William Oakley (footballer)

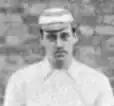
With Corinthians in 1894

William John Oakley (27 April 1873 — 20 September 1934) was an English footballer who, during the Victorian era, played as a full-back for the renowned amateur clubs, the Corinthians and Casuals, and captained the England team once, in a match against Ireland in 1901. In 1895, he was also the British long jump champion.